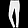
Label: Trouser